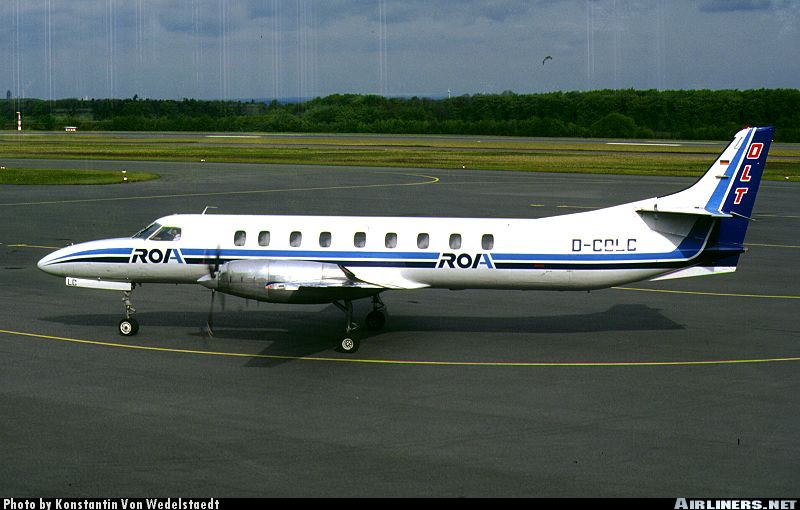
Vehicle type: Planes